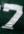
Number: 7